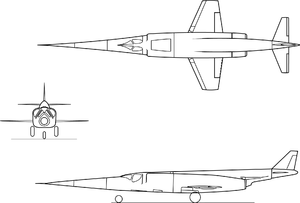
L'aile trapézoïdale ou aile en diamant est une configuration d'aile de haute performances. Cette aile est caractérisée par un faible allongement et un angle de flèche total faible. En effet, le bord d'attaque présente une flèche positive alors que le bord de fuite en présente une négative.